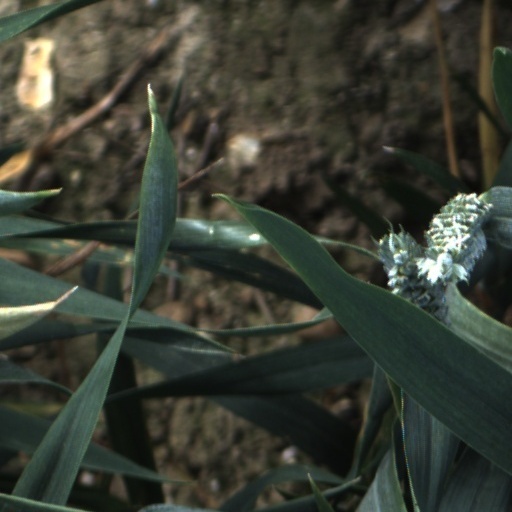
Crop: wheat